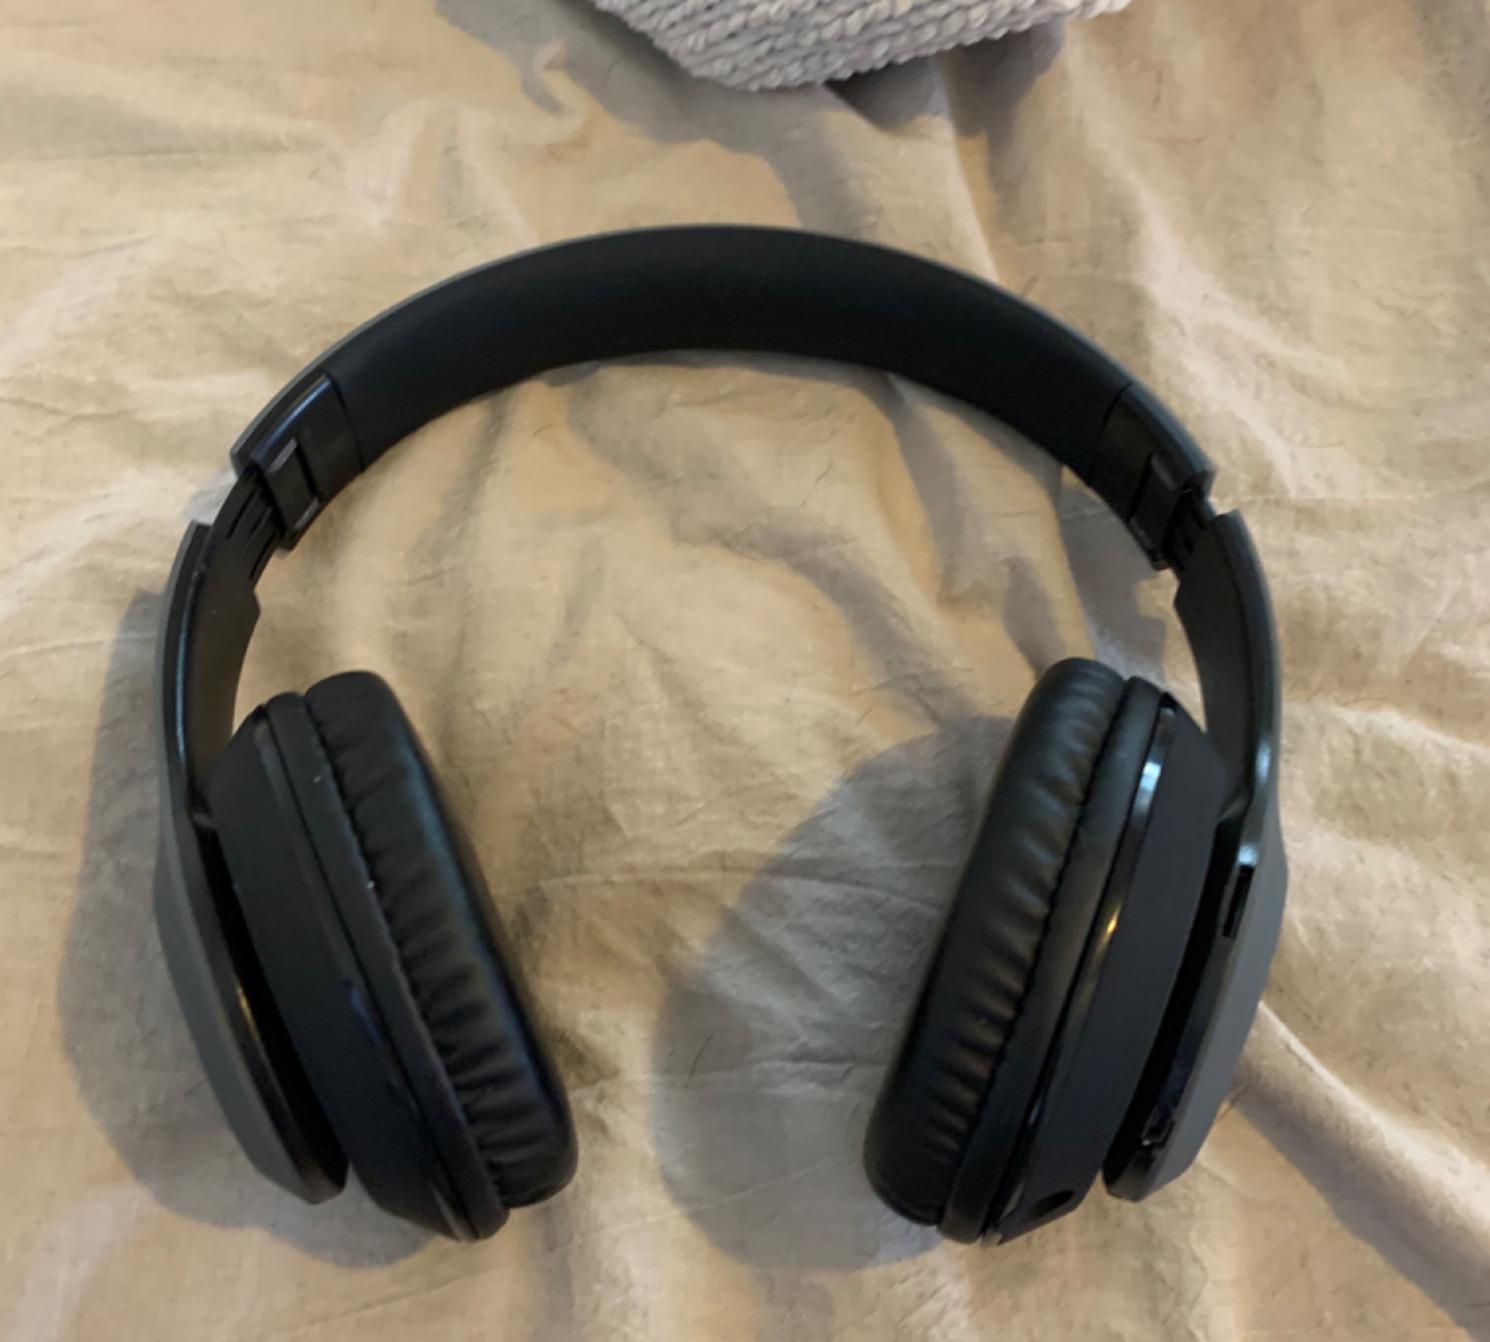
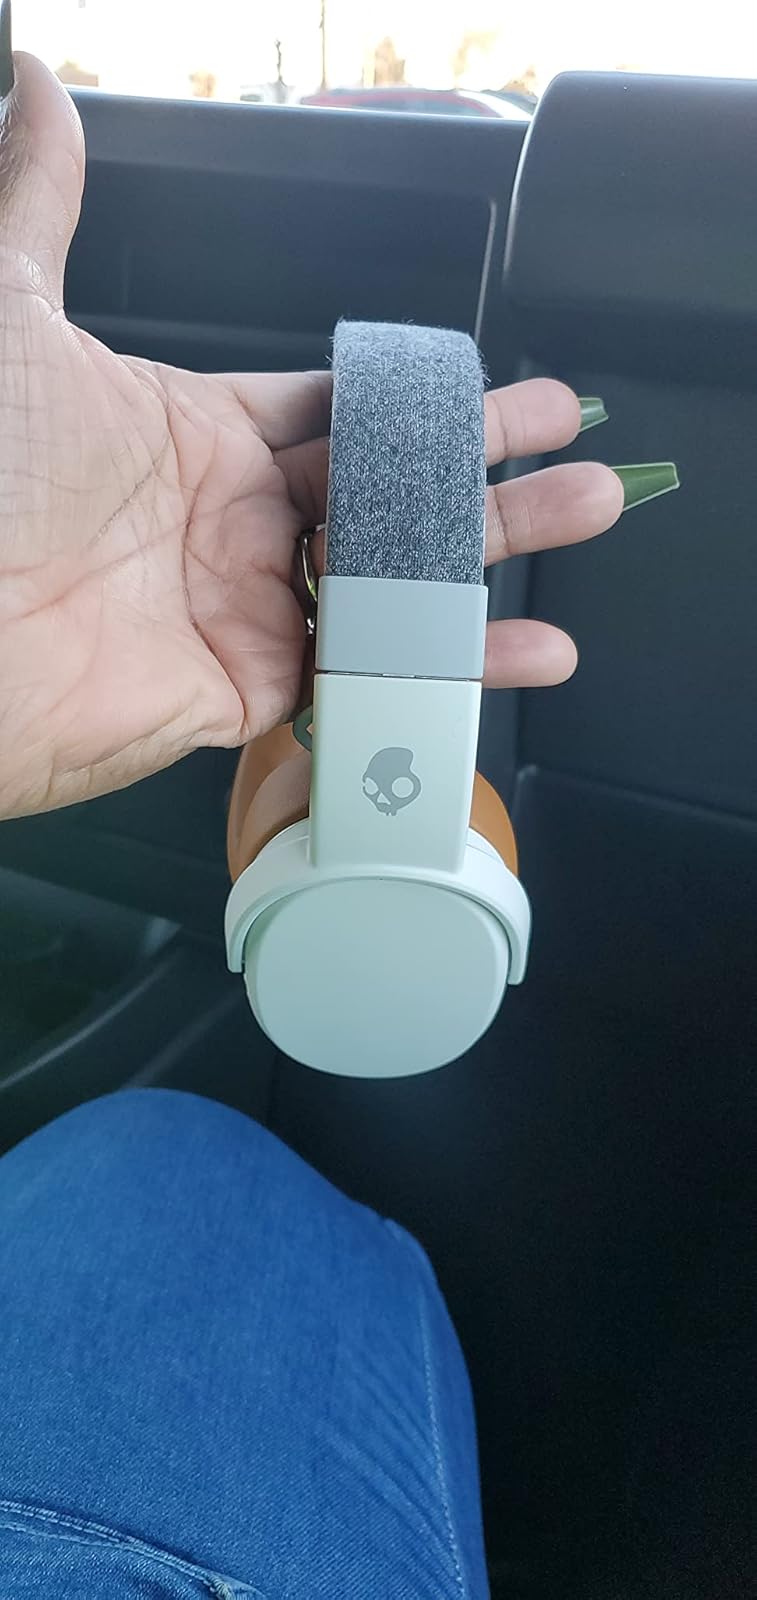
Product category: headphones
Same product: no